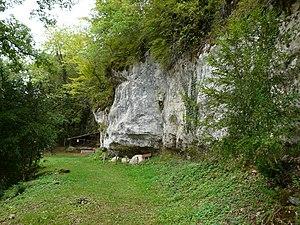
L'abri Reverdit, site préhistorique sur la commune de Sergeac, dans le vallon de Castel Merle, Dordogne, France. This building is classé au titre des Monuments Historiques. It is indexed in the Base Mérimée, a database of architectural heritage maintained by the French Ministry of Culture,
45° 00′ 00″ N, 1° 06′ 04″ E